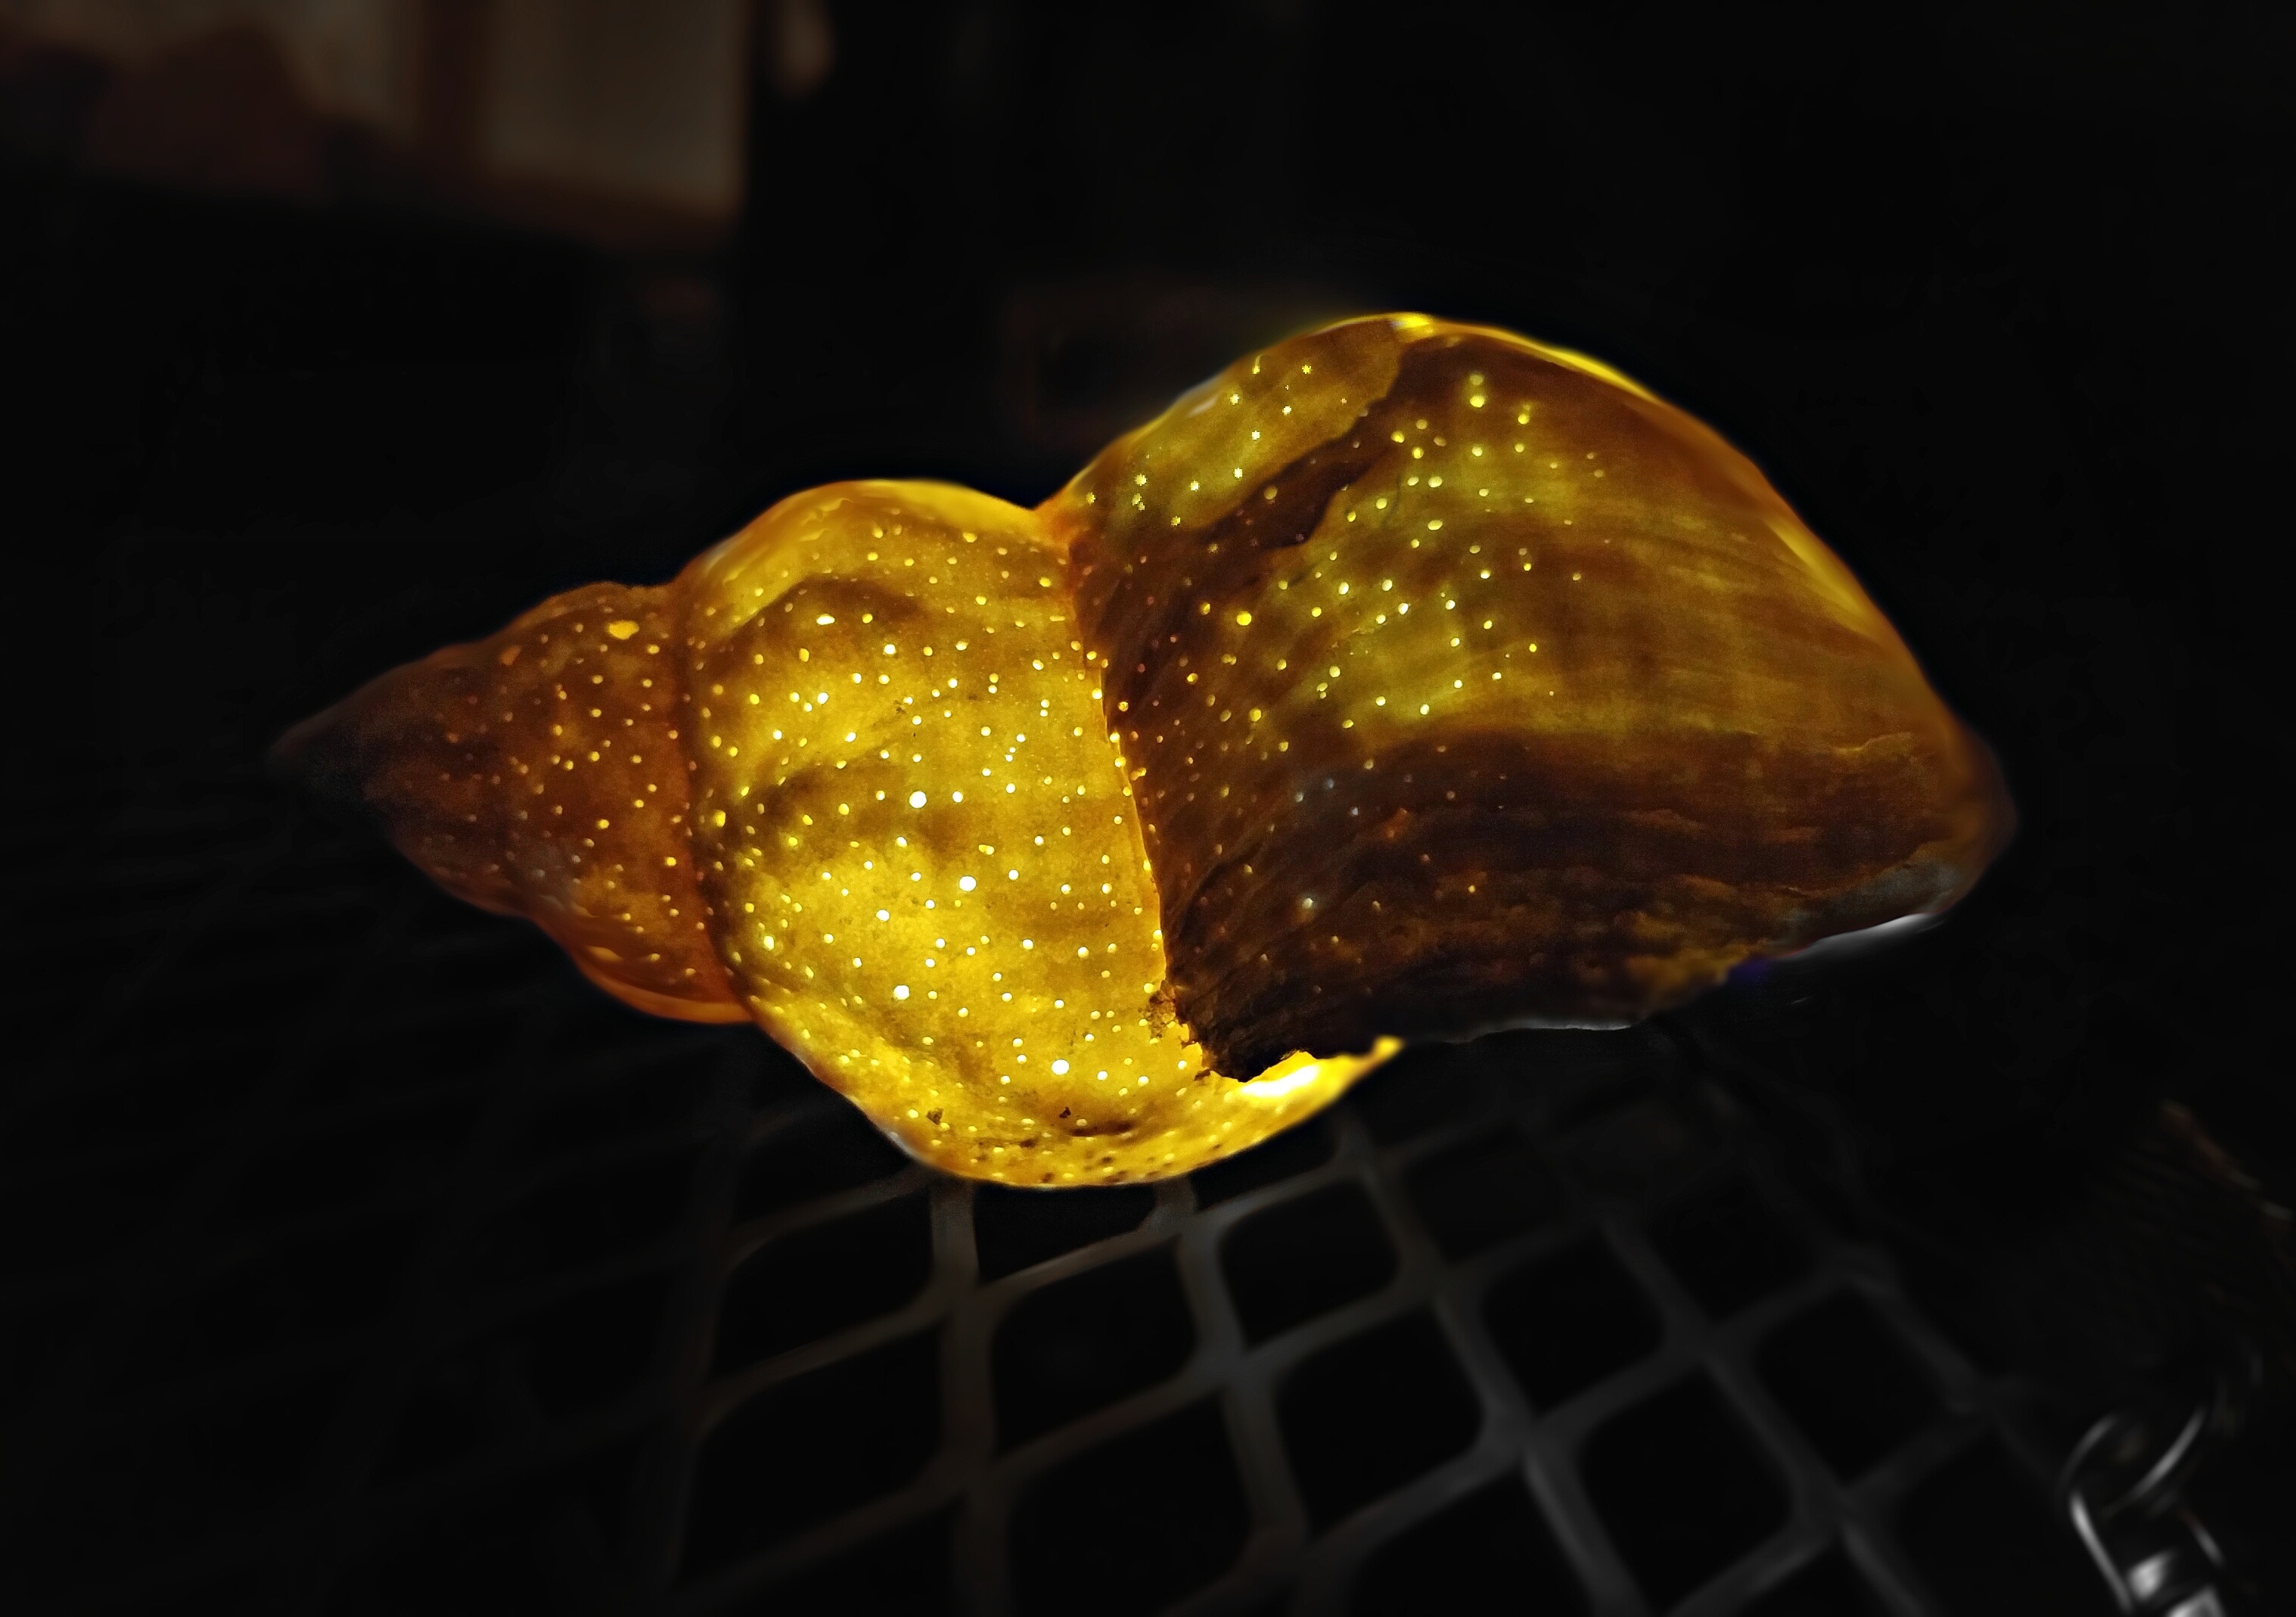
leaf, flower, food, yellow, jewellery, gold, organ, gemstone, macro photography